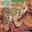
Label: frog